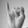
ASL letter: I